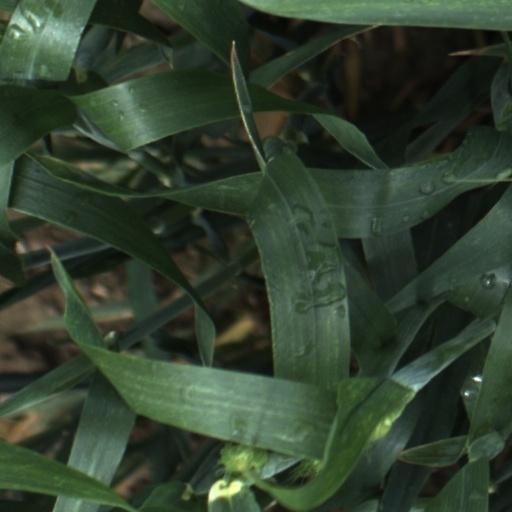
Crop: wheat